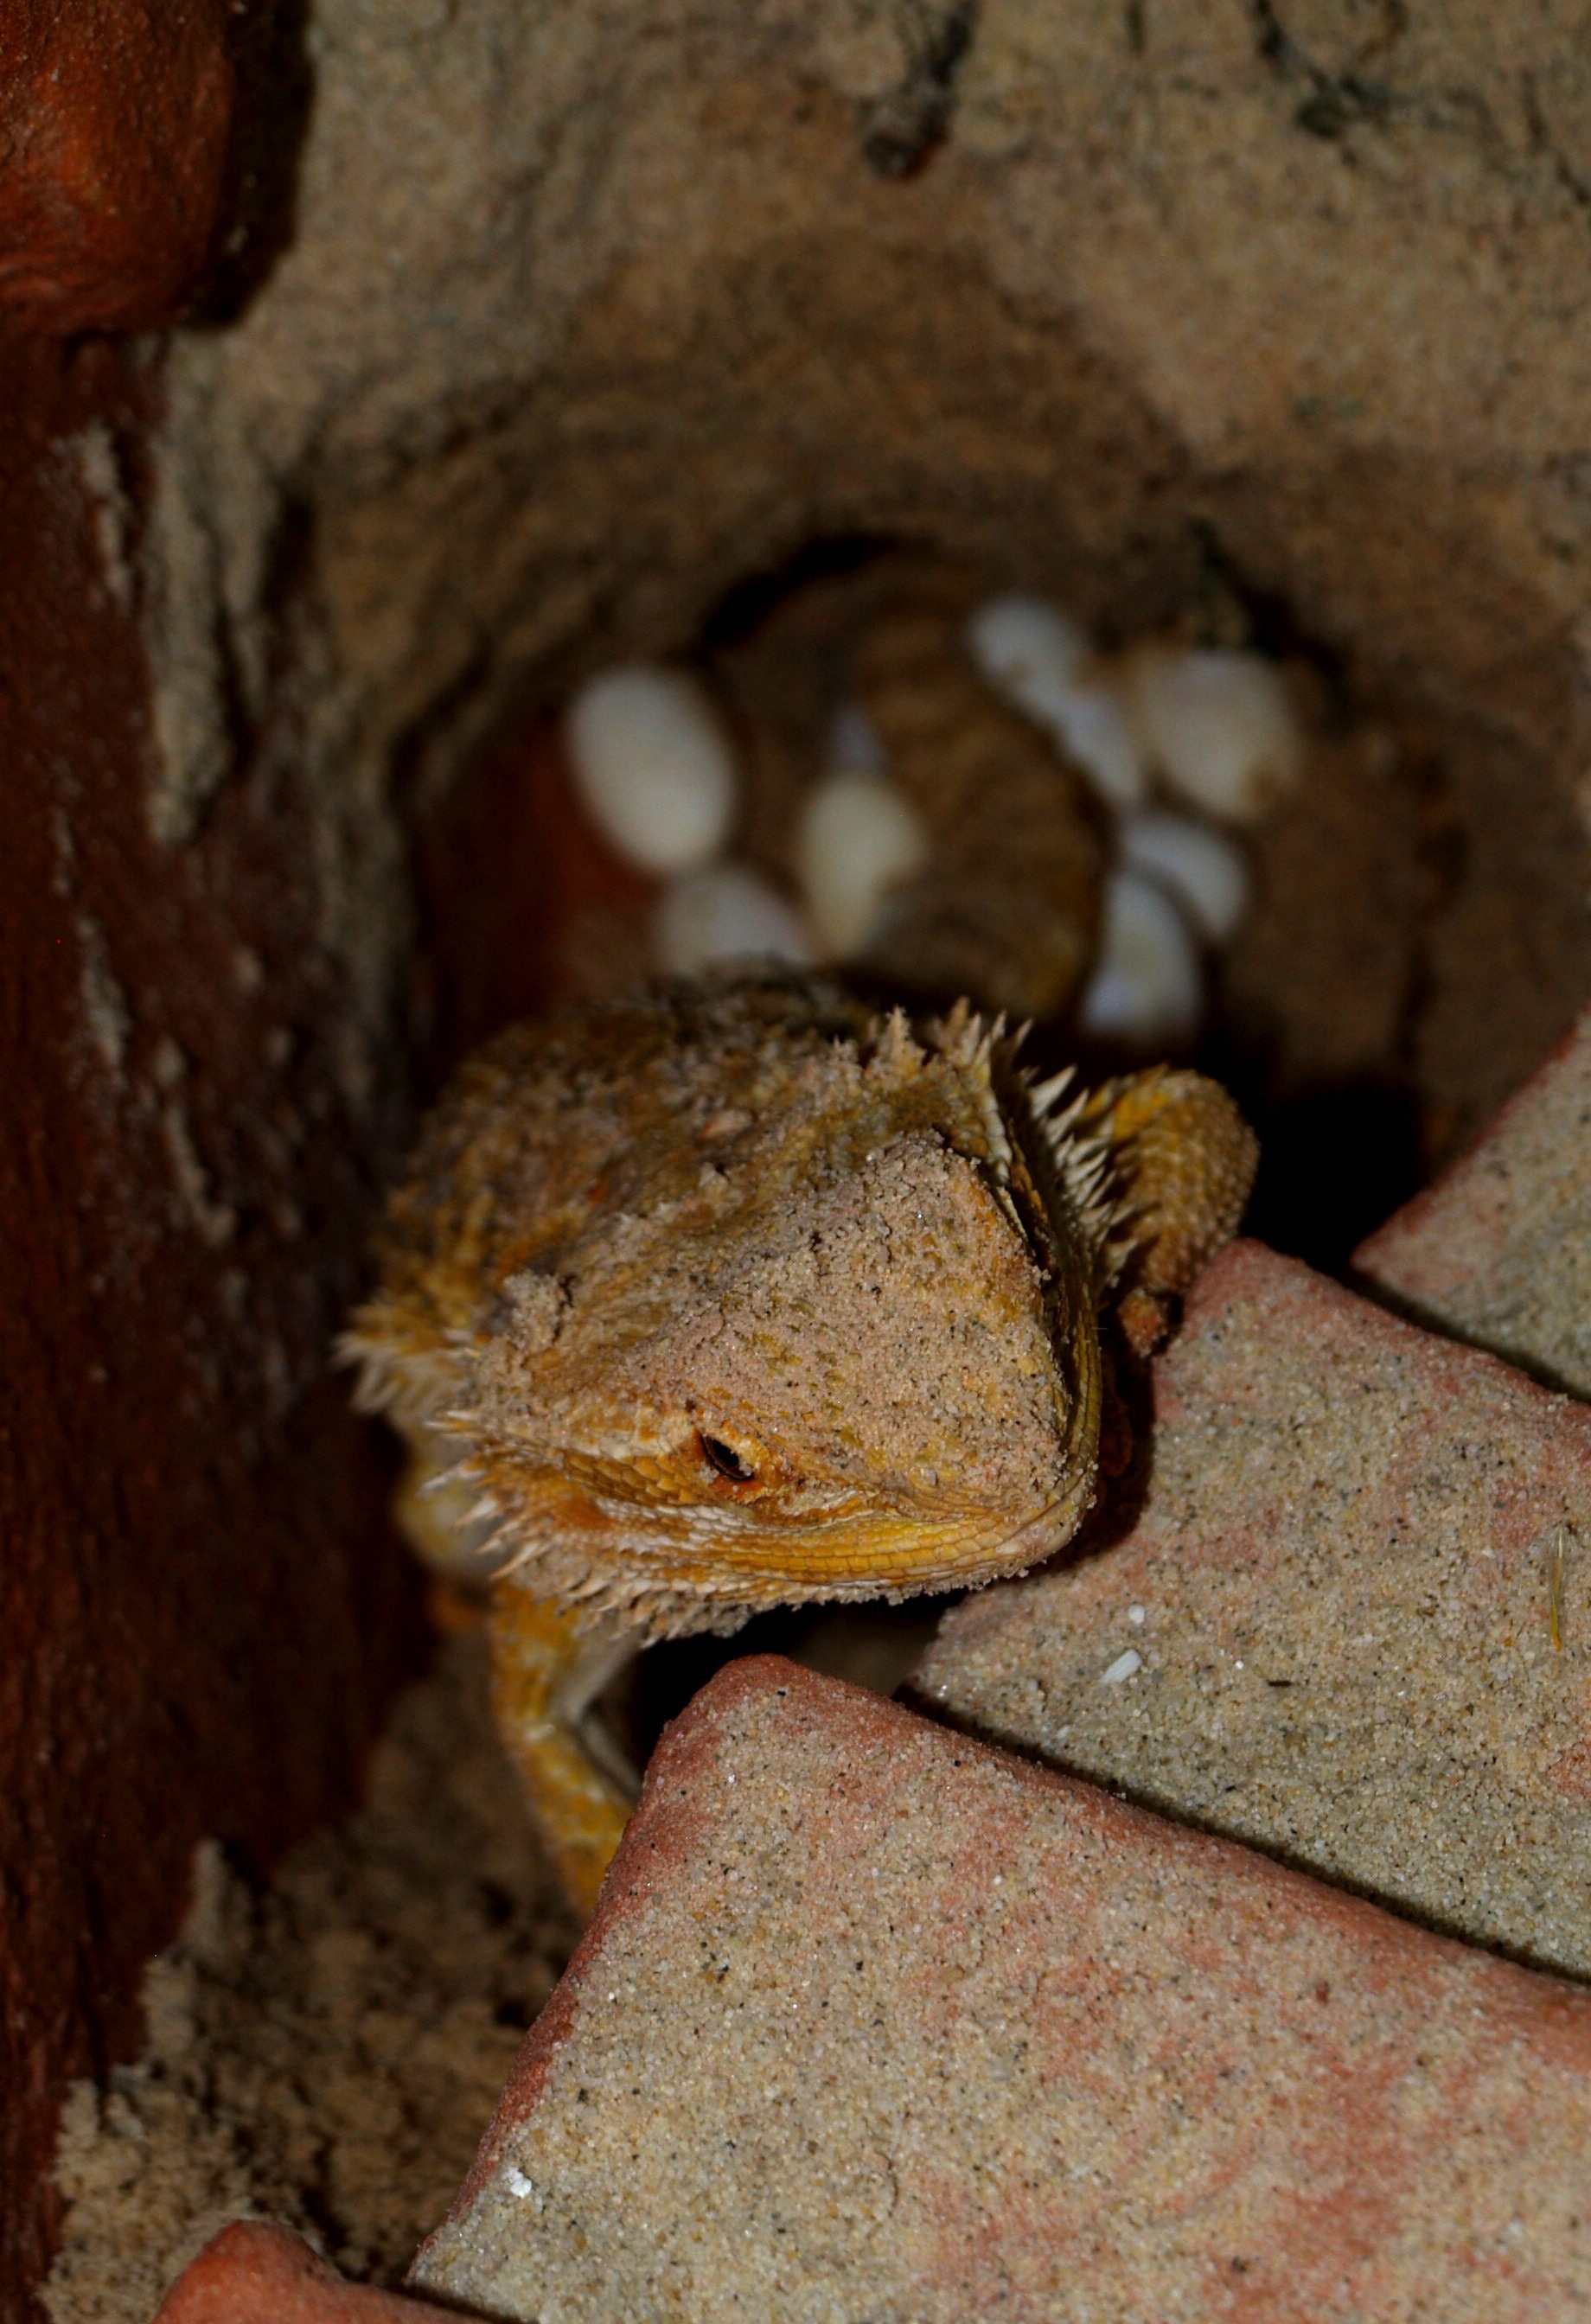
wildlife, reptile, fauna, bearded dragon, close up, animals, vertebrate, macro photography, agamidae, pogona vitticeps, lay eggs, scaled reptile